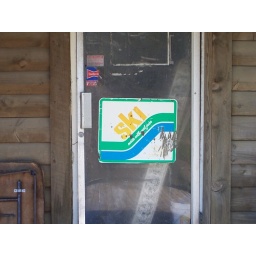
An old Ski citrus soda advertisement on the door of a building in Summerford, Ohio.